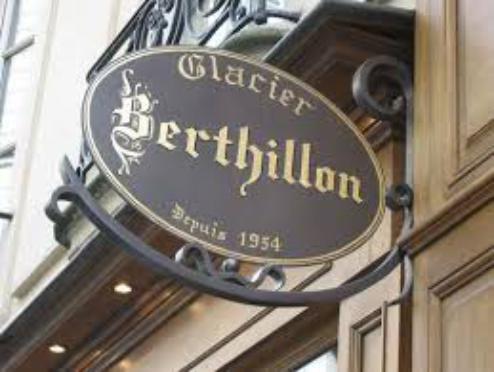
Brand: Berthillon
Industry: Food